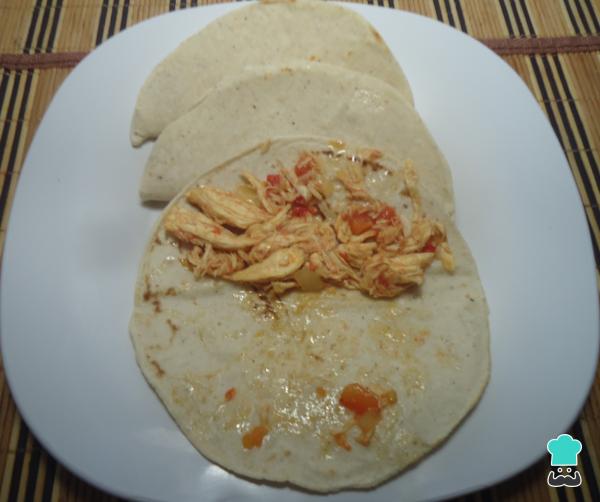
Ve armando las enchiladas tal y como se ve en la foto. Coloca una porción de relleno en el centro de cada tortilla y cierra formando una media luna.